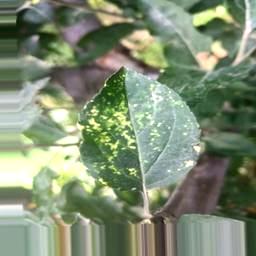
Label: Apple_Mosaic